Luis Cangá

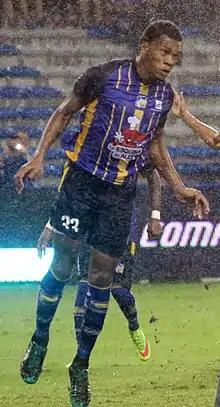
Cangá playing for Delfín in 2018

Luis David Cangá Sánchez (born 18 June 1995) is an Ecuadorian footballer who plays as a central defender for Universidad Católica. Cangá has played the majority of his career in the Ecuadorian Serie A, appearing for LDU Quito, Delfín and Aucas. He also had a brief stint in Brazilian football where he turned out for Vasco da Gama in the Campeonato Carioca, and Cangá also made 8 appearances for Australian A-League club Perth Glory. Cangá has appeared at national team level for Ecuador at underage and full international level.